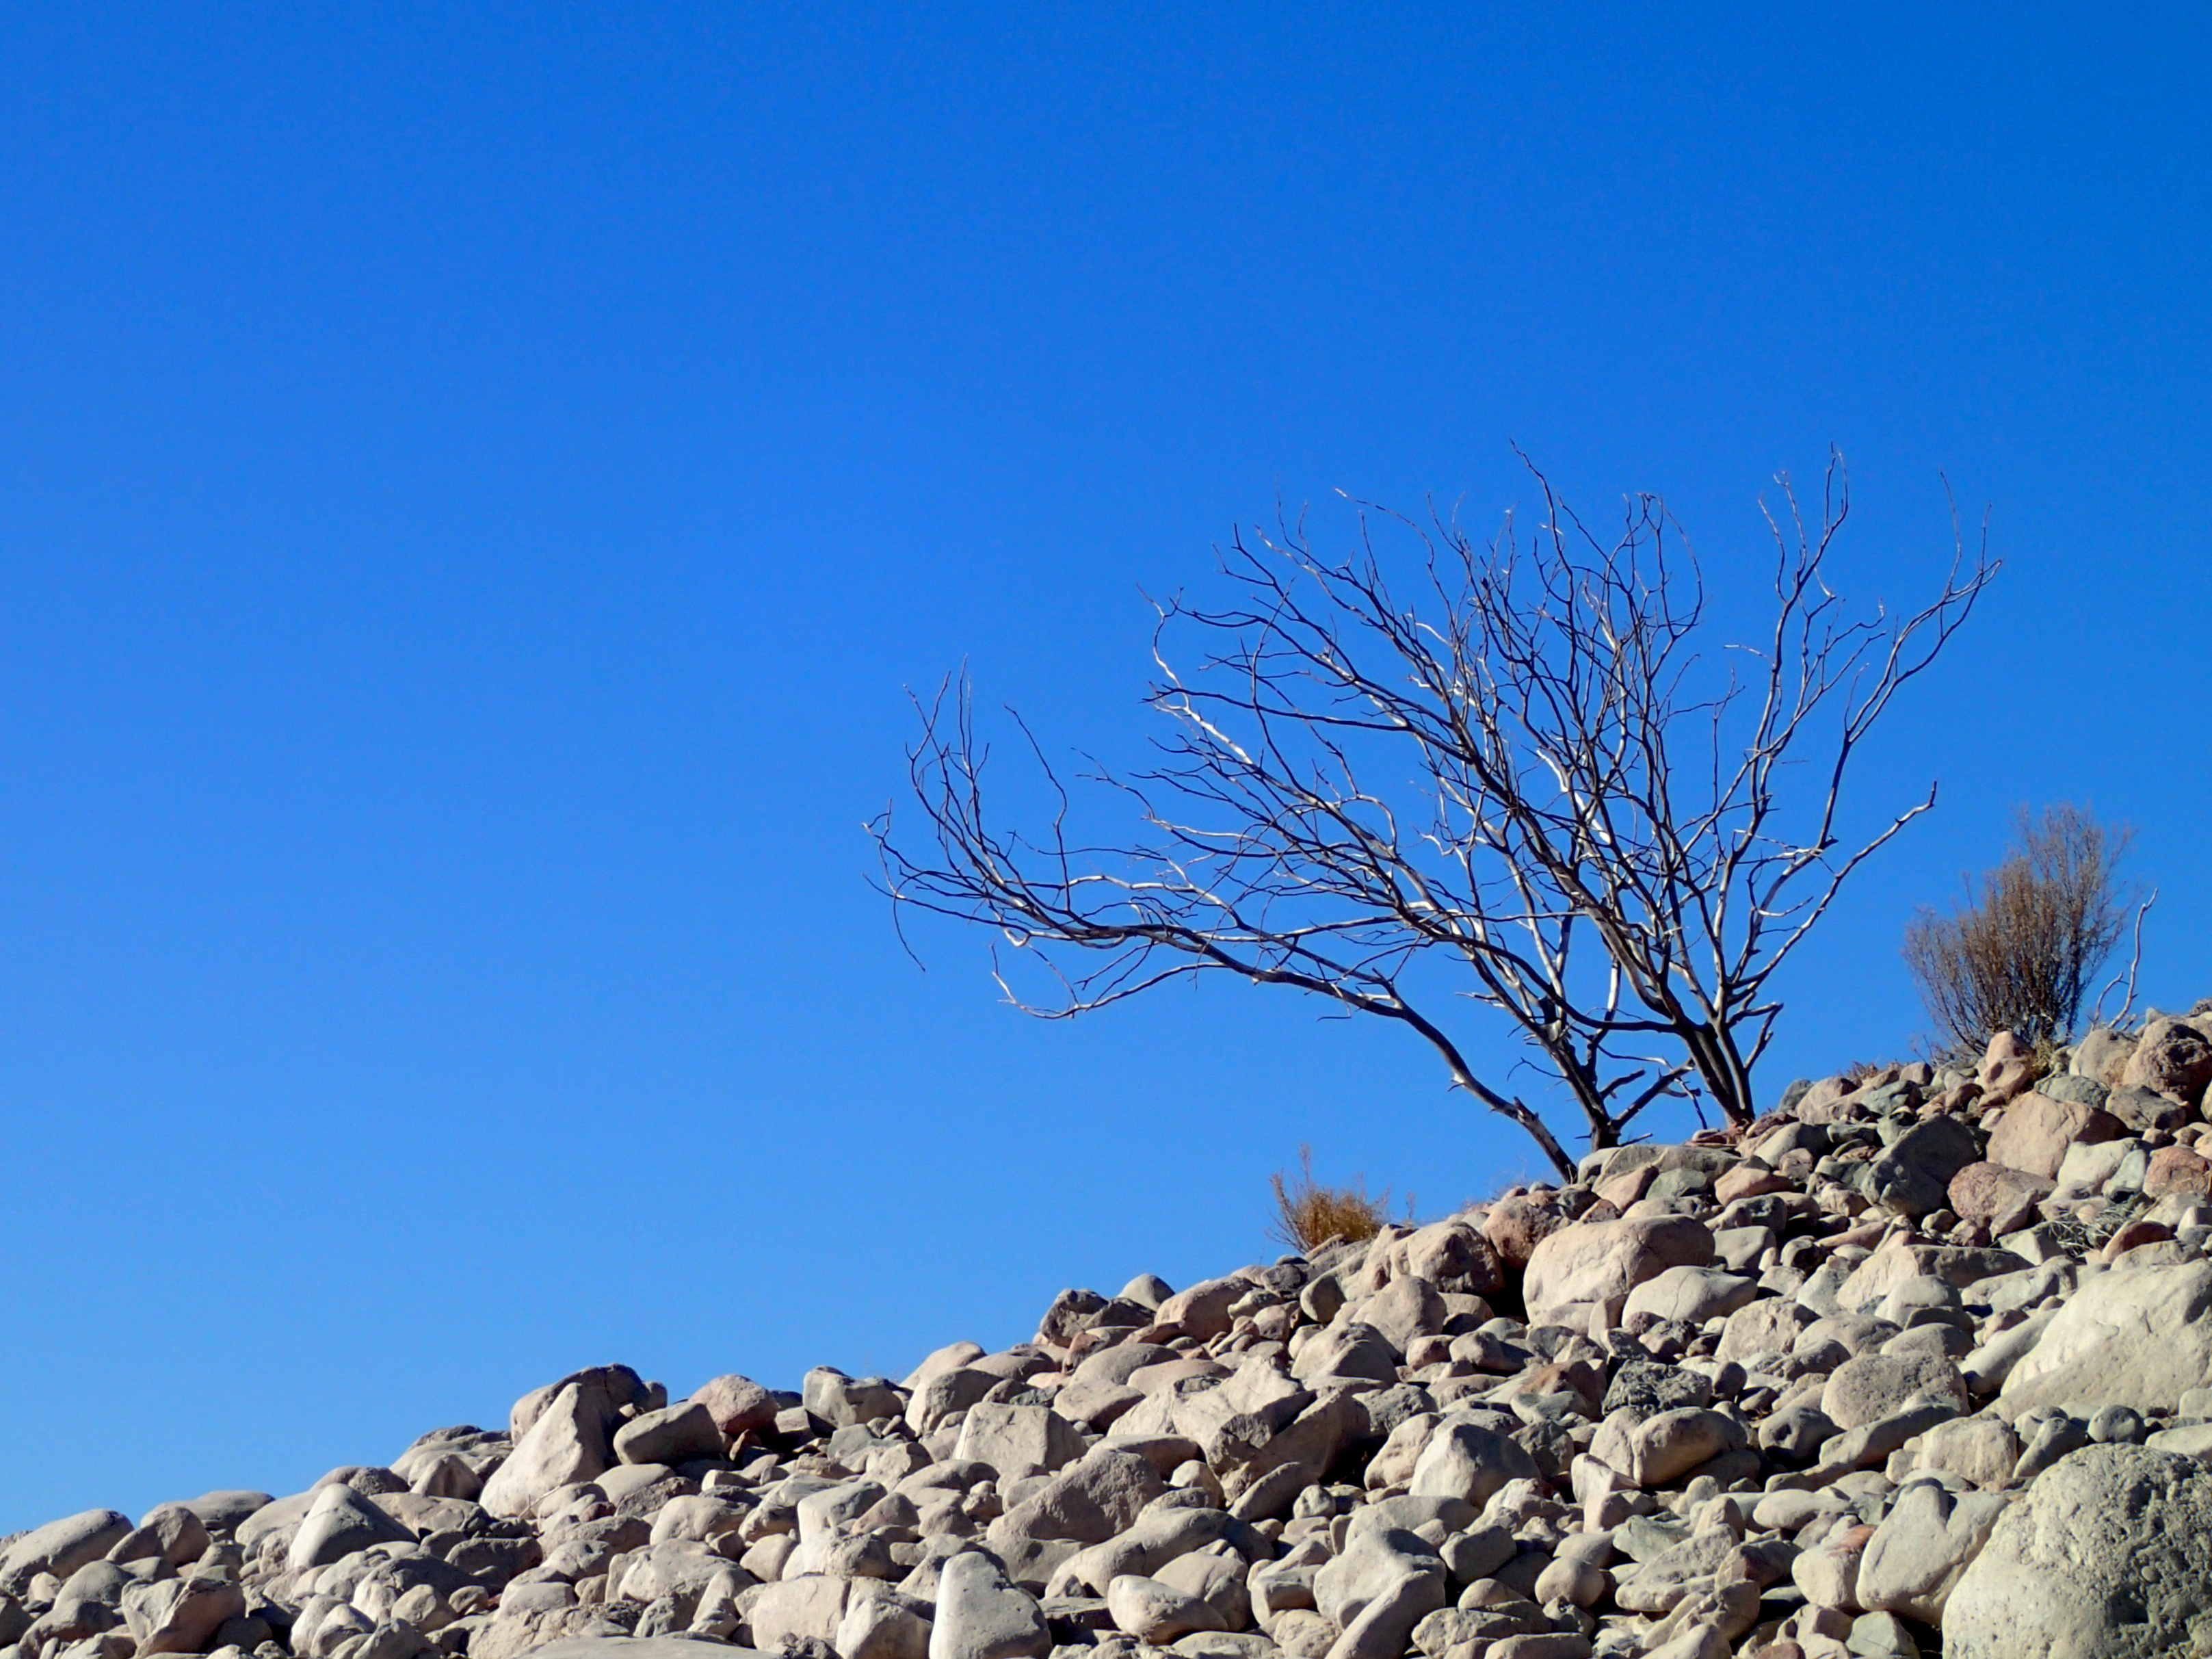
tree, grass, rock, branch, mountain, snow, winter, plant, sky, flower, frost, mountain range, season, ridge, plateau, woody plant, mountainous landforms